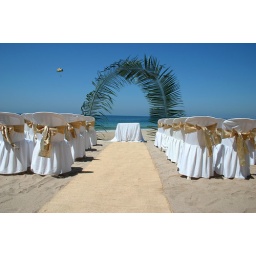
beach wedding with chairs, palm arch and ocean in Myrtle Beach